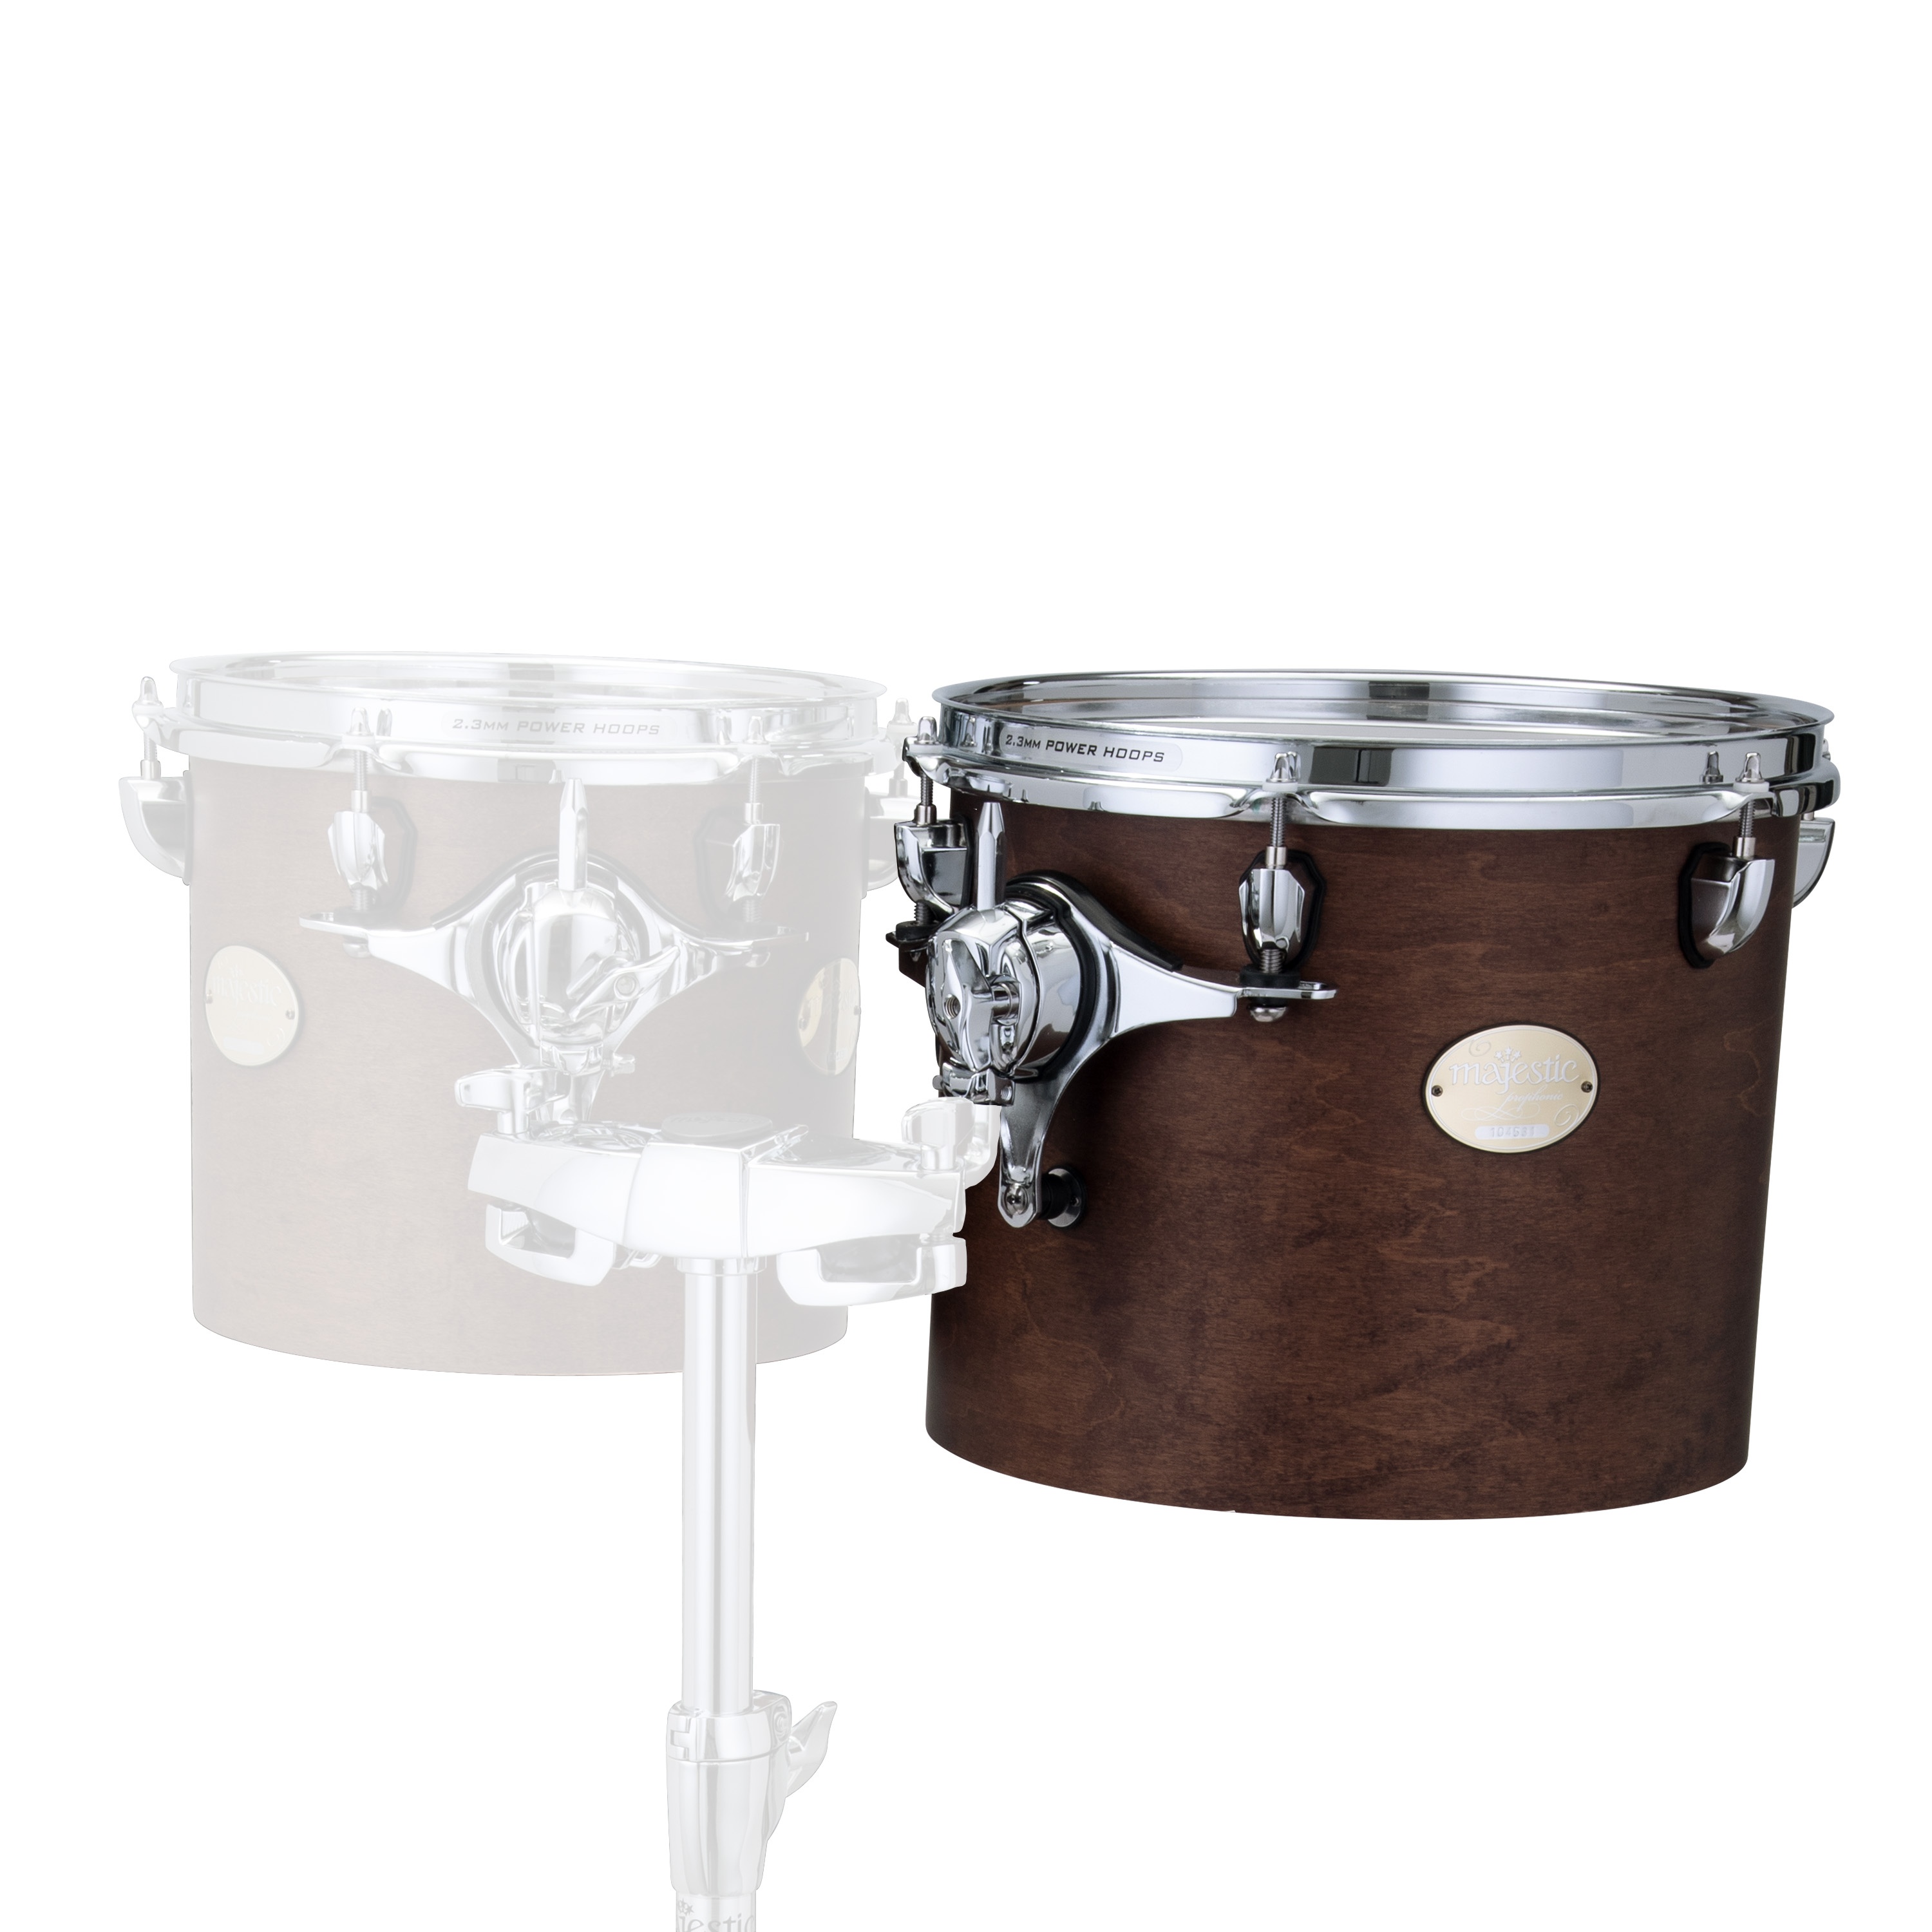
Majestic Prophonic single headed concert tom, dark coffee
Introducing the Majestic Prophonic single headed concert toms, dark coffee The unique maple/walnut shell of the Majestic Prophonic series paired with the I.T.S. mounting system delivers rich, full-bodied tone. It features the SONIClear Suspension Mounting System that provides maximum resonance. In addition, these have a single head to provide an open tone with great projection. With quality chrome components and an easy to maintain external lacquer, these toms are built to withstand constant use whilst still maintaining a fantastic sound. The chrome hardware and Dark Coffee burl lacquer combines for an attractive, professional finish, perfect for the concert hall, school orchestra, or recording studio. Please note: toms supplied individually. For a set, select the two toms of your choice and combine with the Majestic concert stand for two toms to complete your purchase. About Majestic Majestic is a brand of thoughtfully designed instruments for the professional, the educator, and todays percussion student utilizing carefully constructed ideas born from both traditional percussion instrument heritage and a culture of innovation. The family firm was founded in 1921, supplying organs, pianos and wind instruments with the production of percussion following shortly after. In 1960 the Majestic brand name was introduced, starting with drum kits which were prevalent among rock bands in the Netherlands. Orchestral and marching percussion soon became the corner stone of the brand, with timpani, marching drum and tuned percussion becoming areas of speciality for Majestic. To this day product development, engineering, and production are overseen by family members and every model must adhere to stringent standards of craftsmanship and performance. Please note: all large tuned percussion instruments such as xylophones, marimbas, and vibes etc. are delivered boxed and require assembly.
Brand: Majestic
Category: Arts & Entertainment > Hobbies & Creative Arts > Musical Instruments > Percussion > Tom-Toms > Concert Tom-Toms